Melrose Heights–Oak Lawn–Fairview Historic District

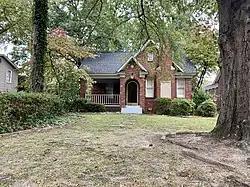

The Melrose Heights–Oak Lawn–Fairview Historic District is a predominantly residential historic district in eastern Columbia, South Carolina. It encompasses much of the neighborhood of Melrose Heights, and is formed out of three separate subdivisions that were developed as a streetcar suburb originally outside the city boundary in the first half of the 20th century. The district is about in size, and has 607 contributing buildings, in many architectural styles popular in the first half of the 20th century. It is bounded on the east by Woodrow Street, the north by Gervais Street and Trenholm Road, the south by Millwood Avenue and Michigan Street, and the east by Butler and Princeton Streets and Maiden Lane. The area was originally farmland owned by members of the locally prominent Powell family. Although it features modest houses in a wide variety of styles, it has a particular concentration of "airplane" bungalow cottages.